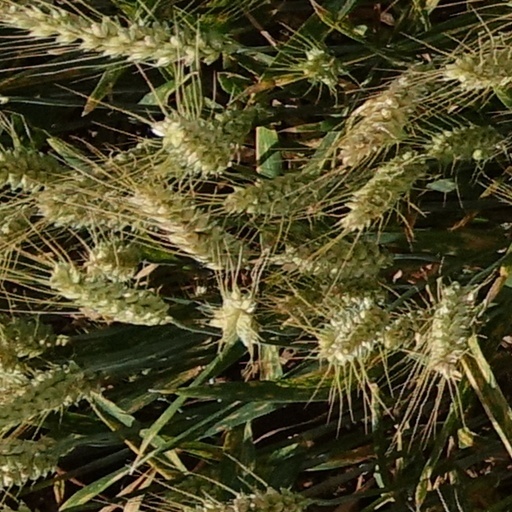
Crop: wheat